List of diplomatic missions of Nauru

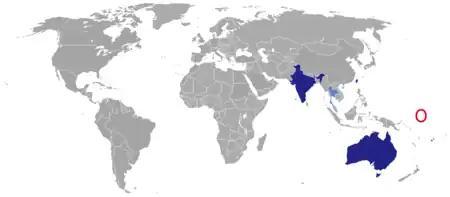
Diplomatic missions of Nauru

Nauru is the smallest republic in the world. It was previously quite wealthy, thanks to royalties collected from phosphate mining. This allowed the country of 12,000 to expand its public service workforce to 1,600.